Andrena scotica

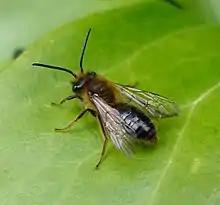
male

"Andrena scotica" is endemic to Europe where it is found in Ireland east to Poland and the Czech Republic, south to Italy and north to southern Scandinavia and Finland.